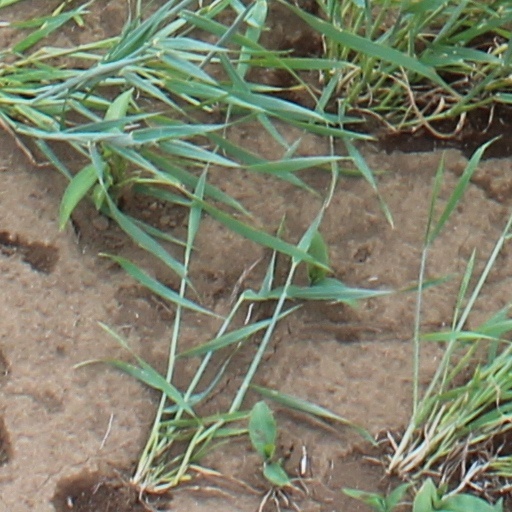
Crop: wheat